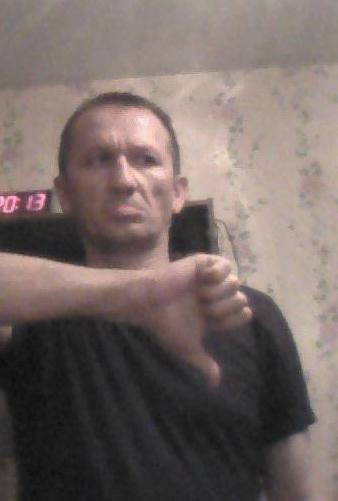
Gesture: dislike